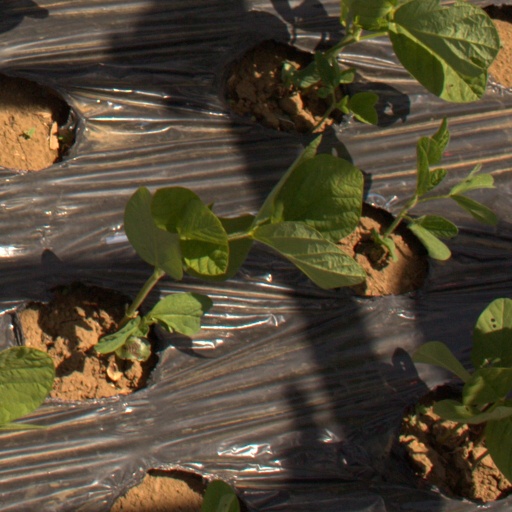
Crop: Jerusalem artichoke